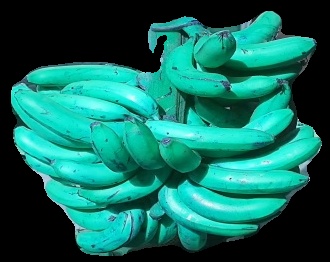
Variety: pachbale
Grade: grade3